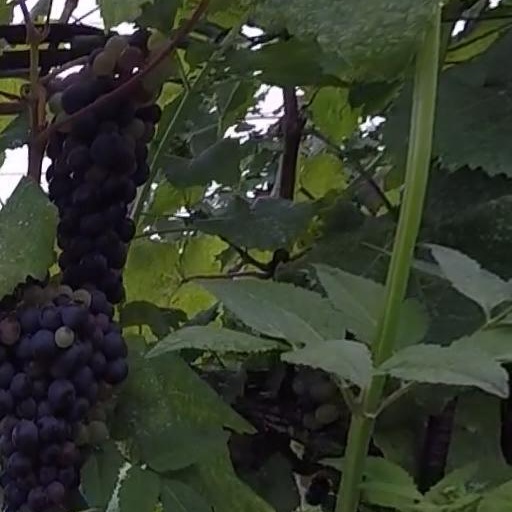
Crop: grape